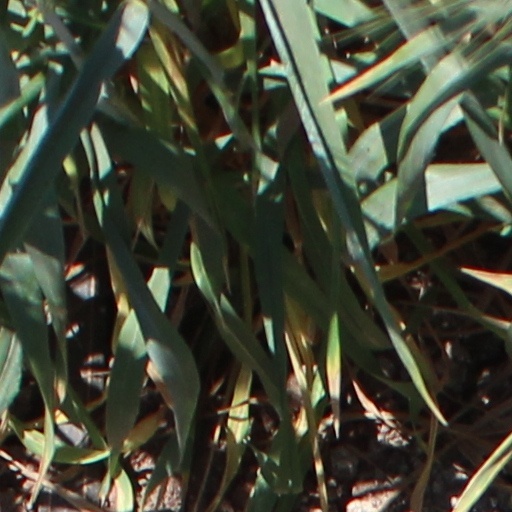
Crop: wheat